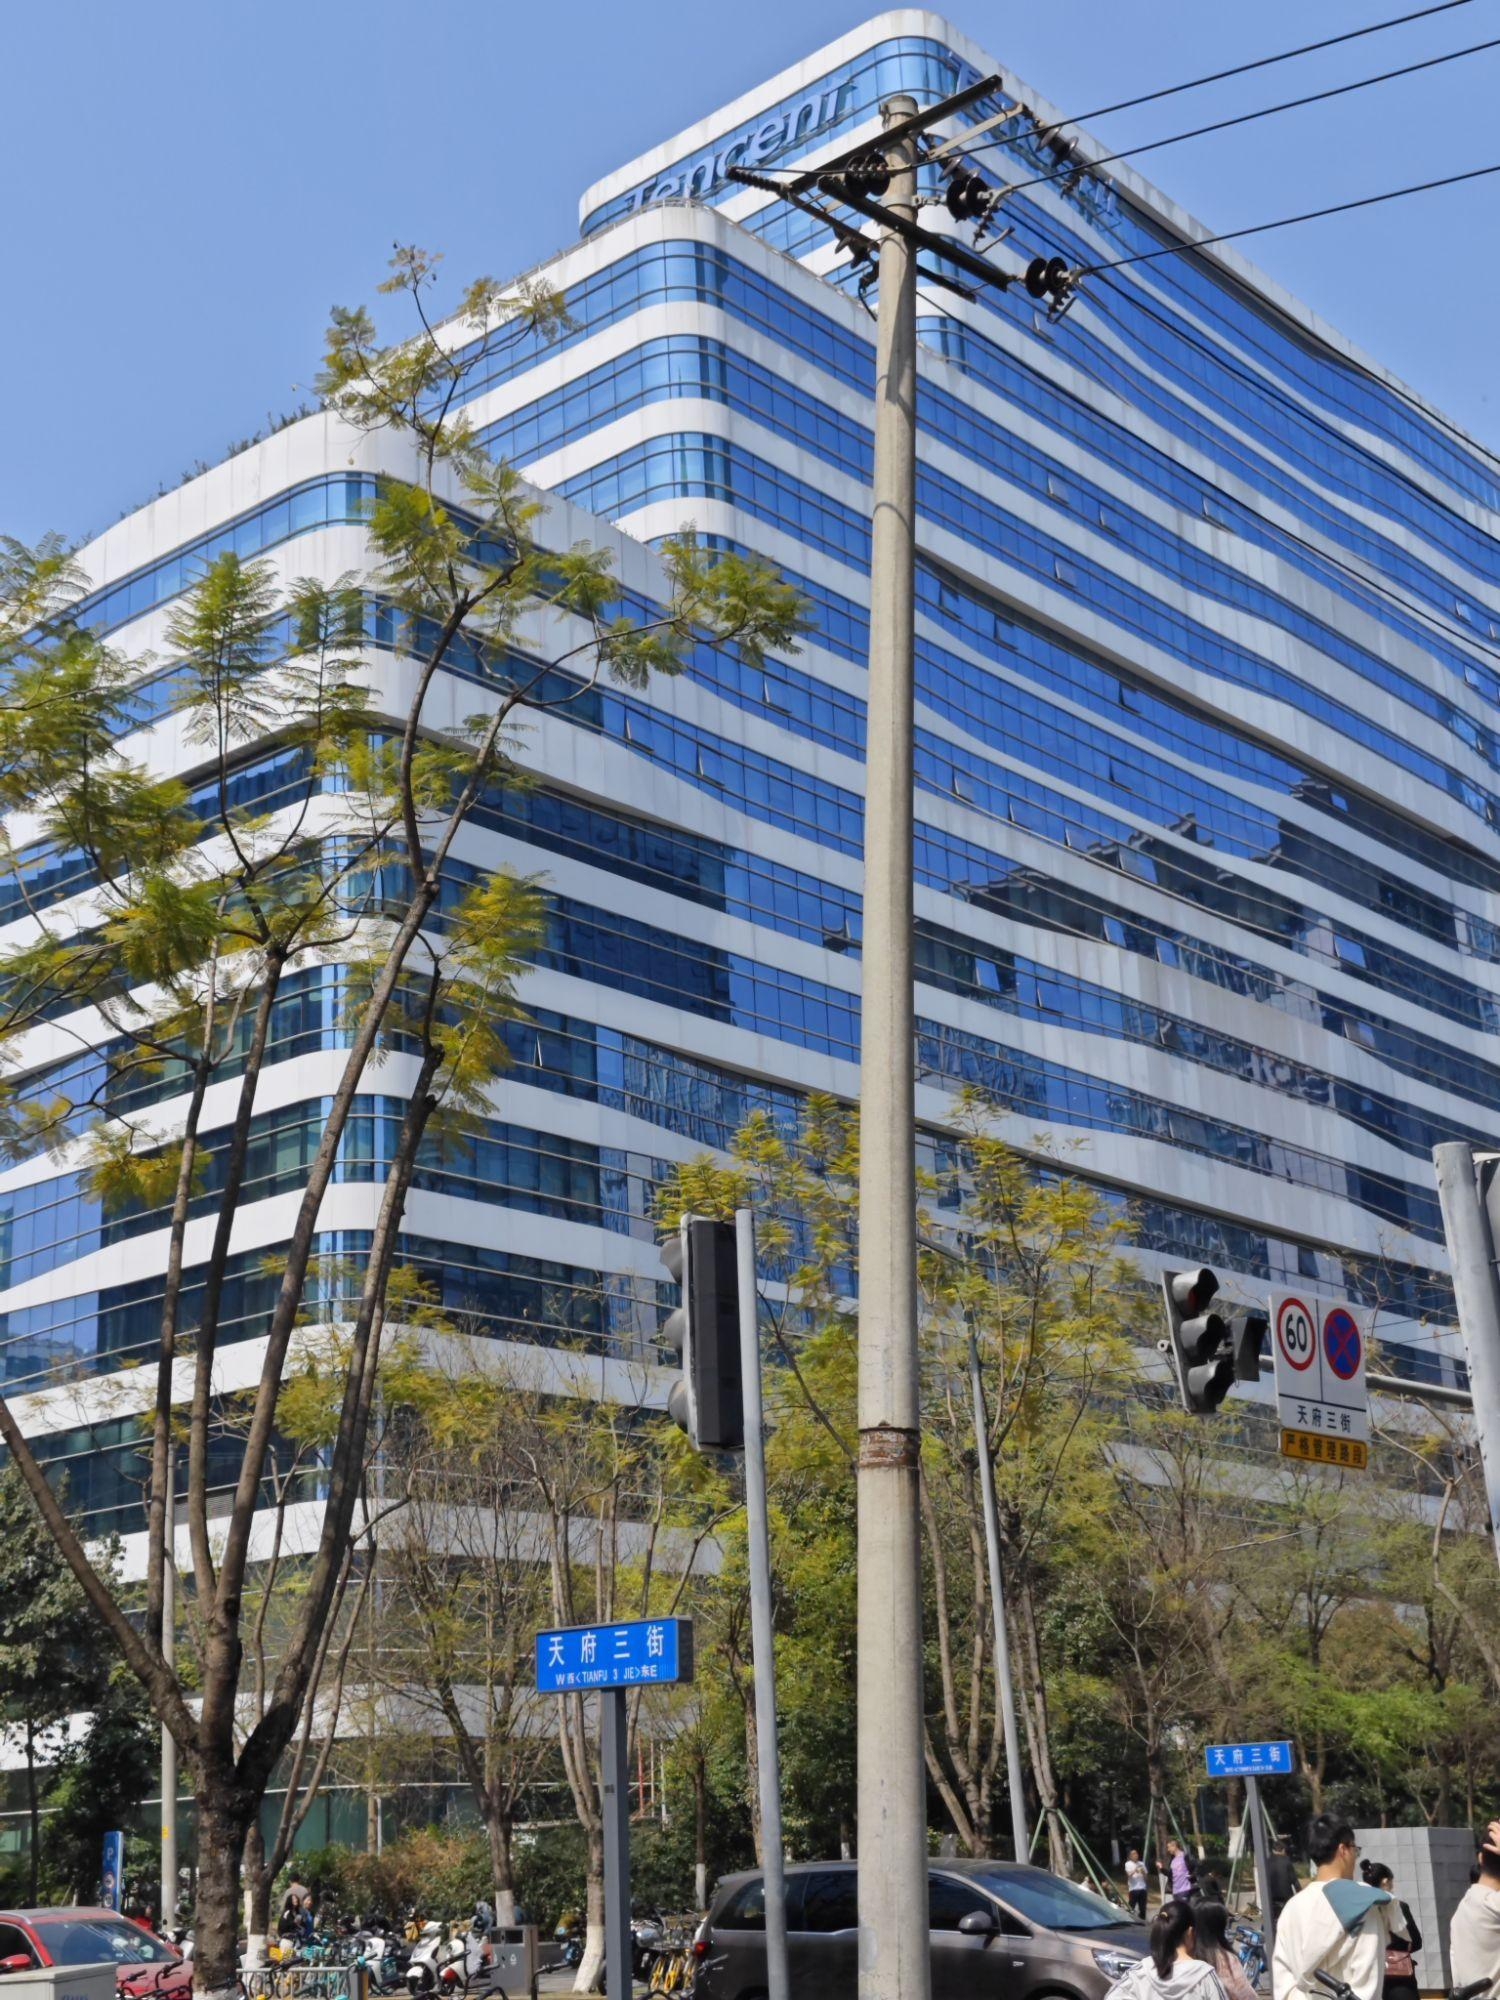
地标名称：腾讯大厦A座
所在城市：成都市·武侯区